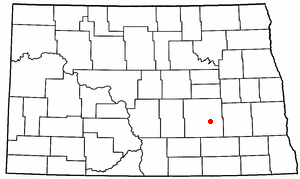
Jamestown (North Dakota)
Jamestown i North Dakota
Jamestown er en amerikansk by og administrativt centrum for det amerikanske county Stutsman County i staten North Dakota. I 2000 havde byen et indbyggertal på 15.527.